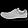
Label: Sneaker